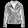
Label: Coat